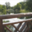
Label: bridge